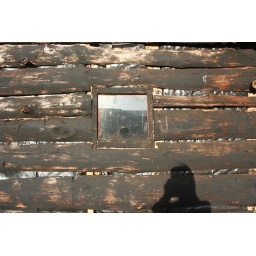
For some reason they put a window in the bathroom at the perfect height for seeing everything going on in there.